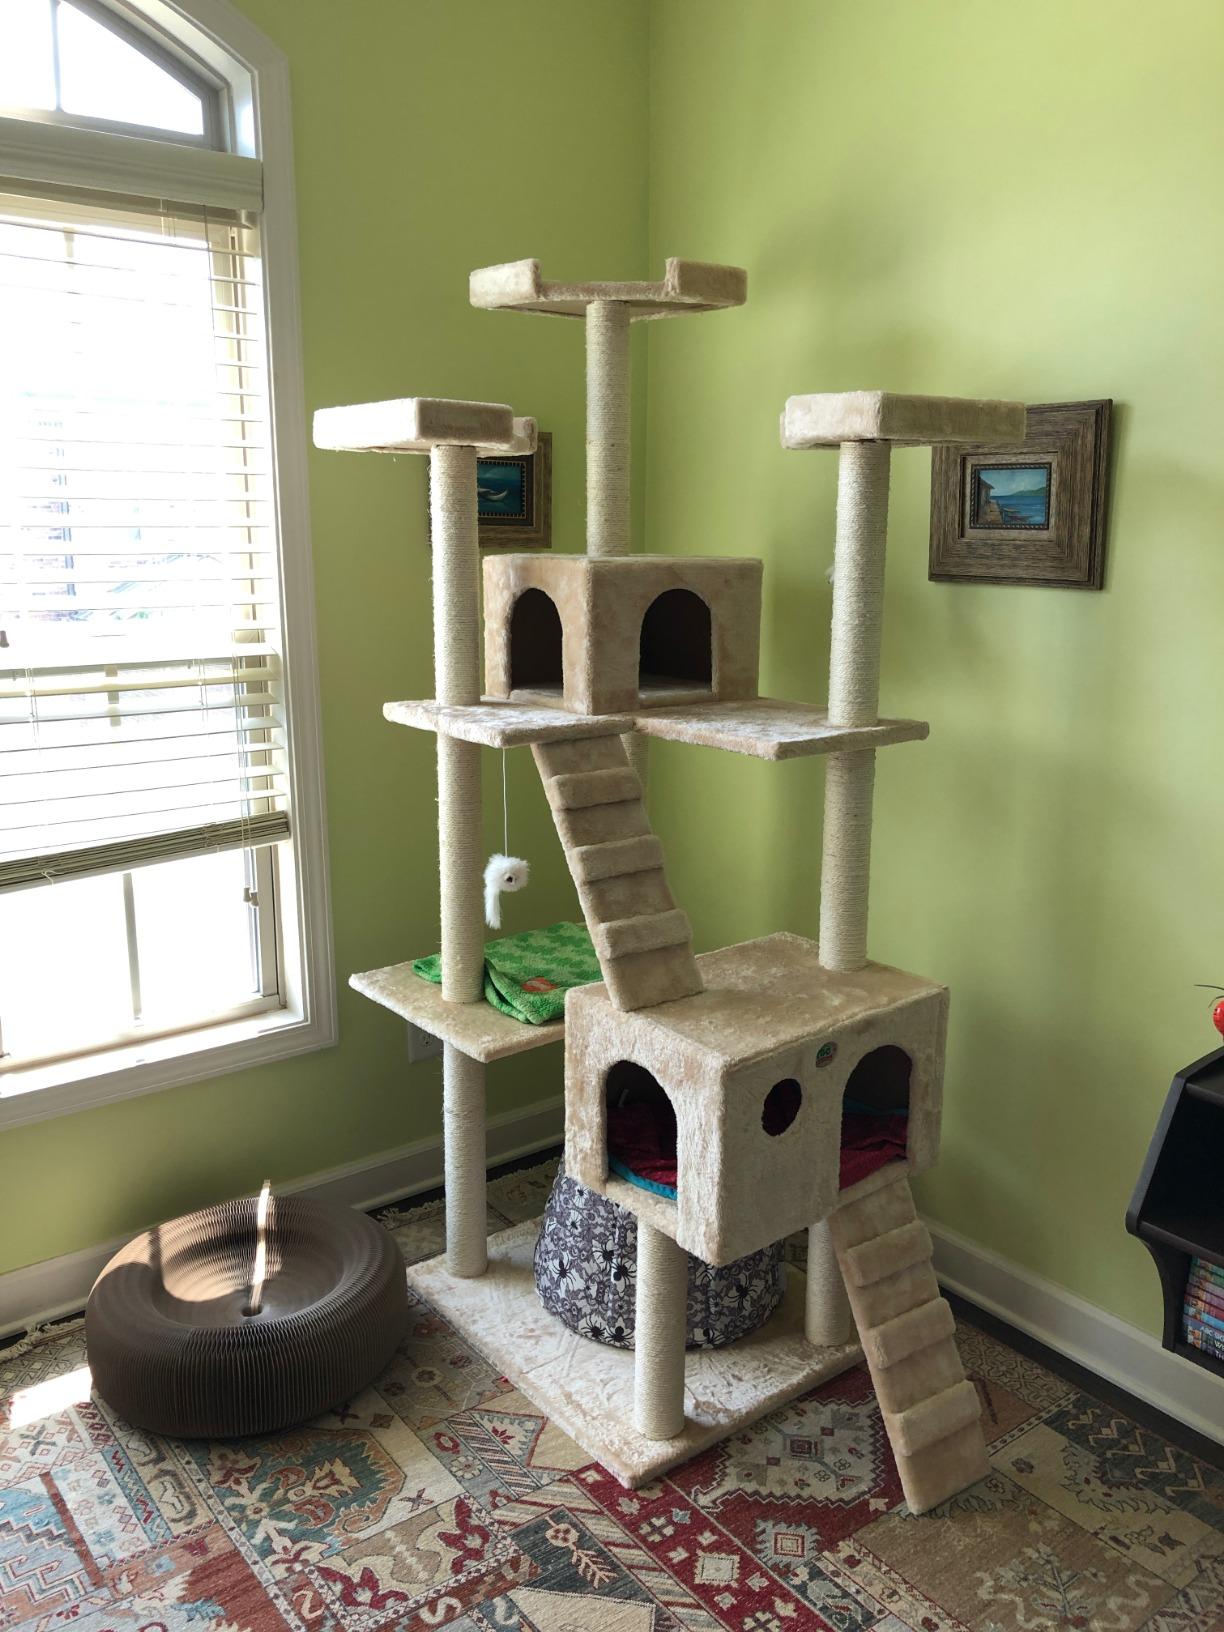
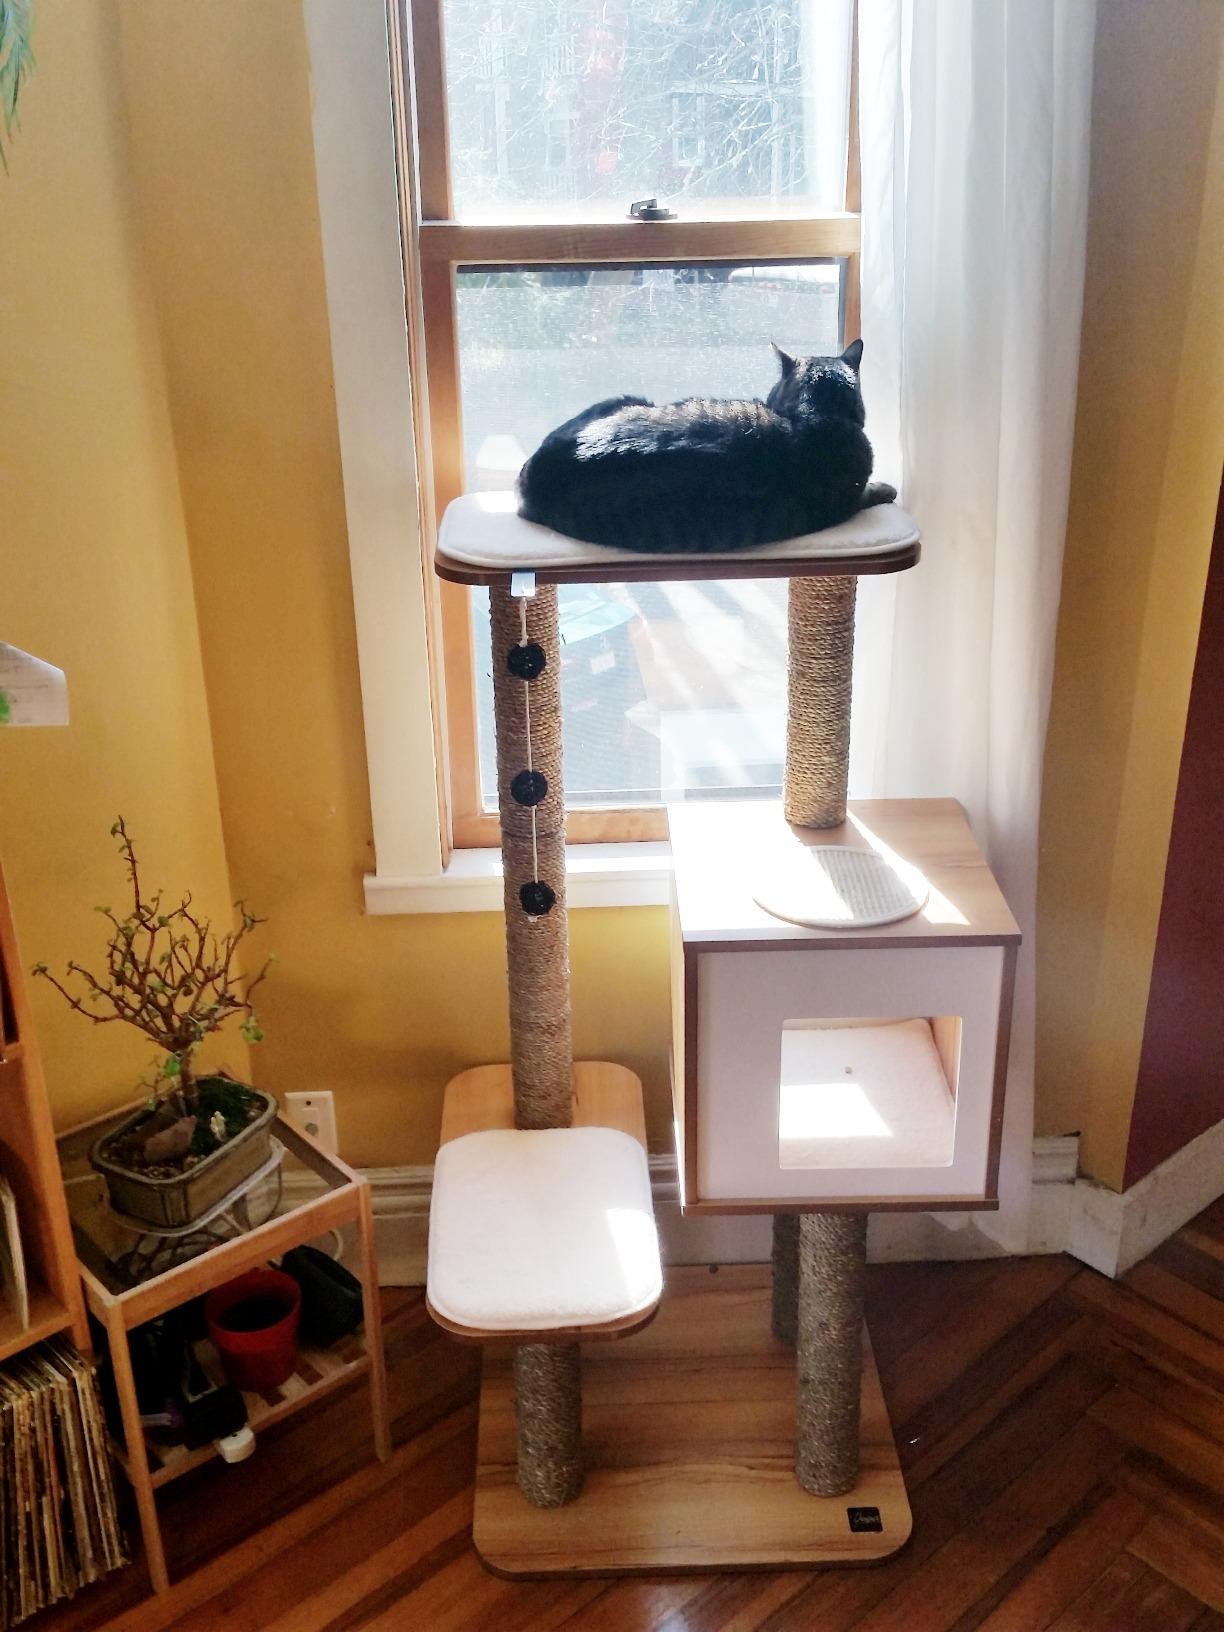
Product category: items_cat tree
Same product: no